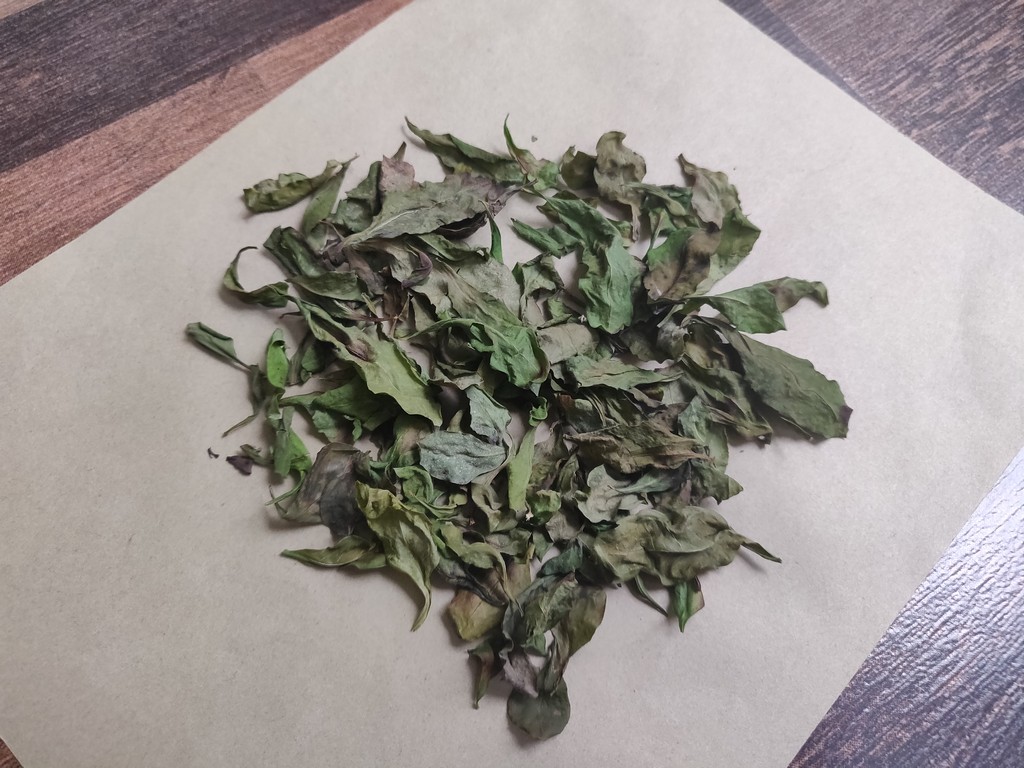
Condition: Dried
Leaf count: multiple
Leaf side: unknown